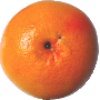
Label: pink_grapefruit